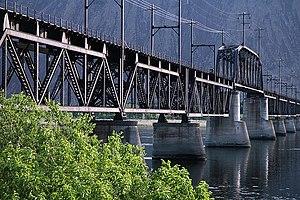
Liste de ponts sur le fleuve Columbia classés de l'aval à l'amont. La liste comprend également des traversées en ferry et les barrages qui permettent un passage.